Same-sex marriage in South Africa

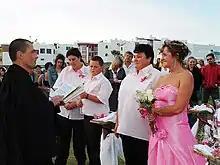
A same-sex marriage in Langebaan, 2007

Marriages and civil partnerships must be solemnised by an authorised marriage officer. Government officials (primarily magistrates and Home Affairs civil servants) who are appointed as marriage officers under the "Marriage Act" are also able to solemnise marriages in terms of the "Civil Union Act". Religious leaders may also be appointed as marriage officers under the "Civil Union Act", but religious leaders appointed under the "Marriage Act" are not automatically able to solemnise marriages in terms of the "Civil Union Act".